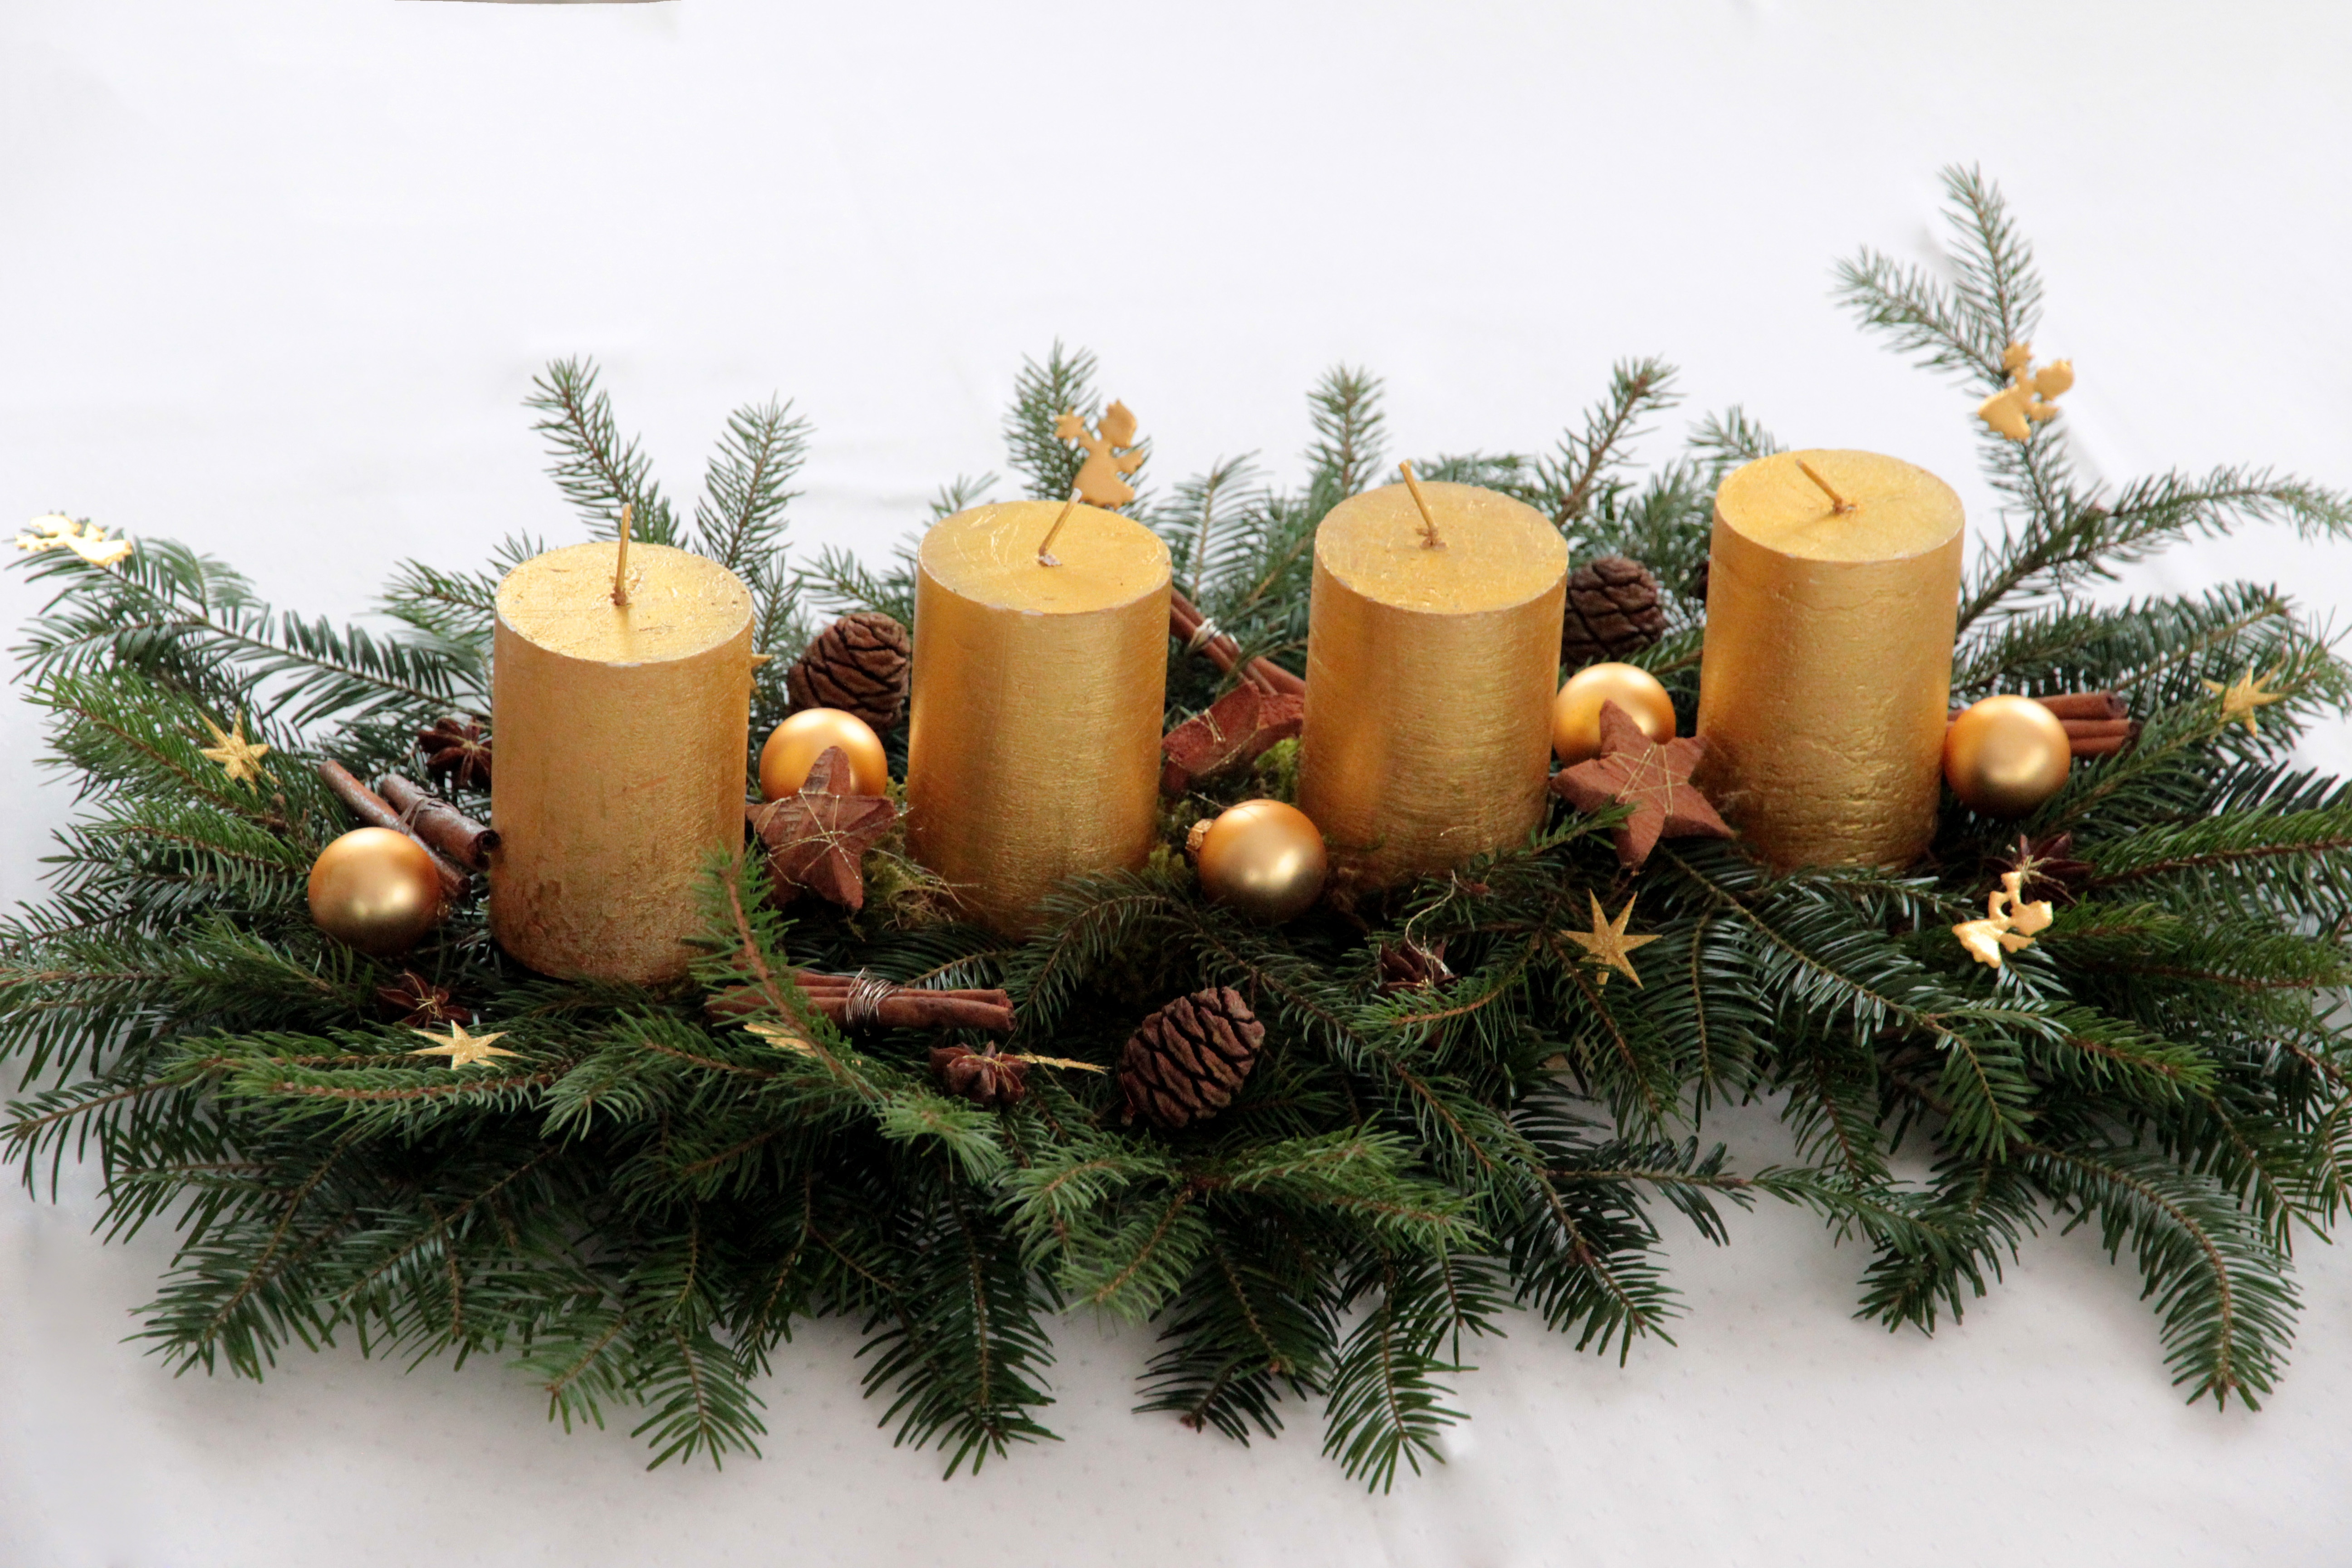
tree, branch, light, plant, candle, christmas, fir, decor, christmas tree, arrangement, advent, christmas decoration, christmas time, gold, branches, advent wreath, christmas jewelry, advent arrangement, wax, tannenzweig, first candle, land plant